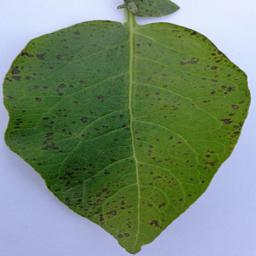
Etiqueta: Tizon_Temprano